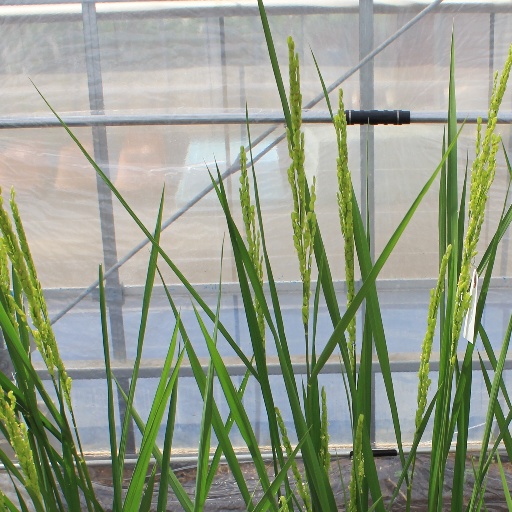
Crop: rice